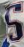
Number: 5